Taraxacum

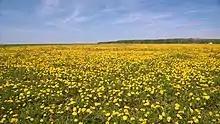
Field of dandelions, Tatarstan, Russia

"Taraxacum" flowers contain various phytochemicals, including polyphenols, such as flavonoids apigenin, isoquercitrin (a quercetin-like compound), and caffeic acid, as well as terpenoids, triterpenes, and sesquiterpenes. The roots contain a substantial amount of the prebiotic fibre inulin. Dandelion greens contain lutein. Taraxalisin, a serine proteinase, is found in the latex of dandelion roots. Maximal activity of the proteinase in the roots is attained in April, at the beginning of plant development after the winter period. Each dandelion seed produced in the spring weighs about half a milligram (mg). Seeds produced in summer are lighter, around 0.3 mg.